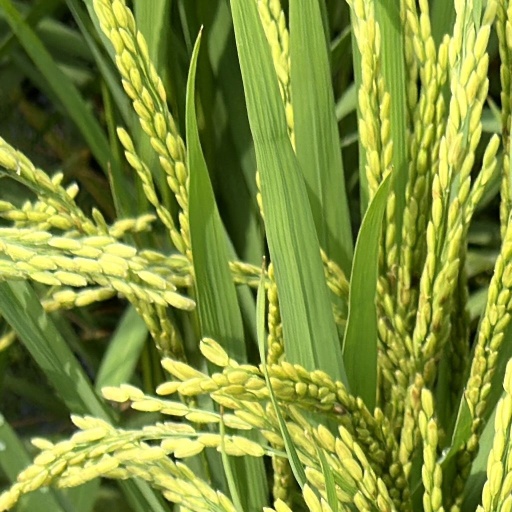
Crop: rice